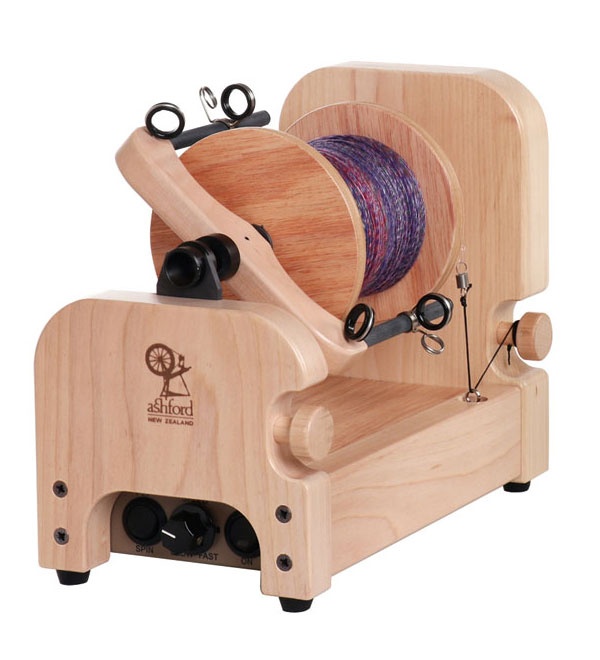
Ashford e-Spinner 3
Ashford e-Spinner 3 The Ashford e-Spinner 3 is the smallest, lightest and most versatile electronic spinner ever. Take it with you, wherever you go. Quick and easy bobbin change with snap-in flyer bearing. Convenient spinning and plying with a sliding hook flyer, frictionless yarn guides, 15mm (5/8in) orifice and reducer bush. The e-Spinner 3 has a quiet but powerful 12 volt DC 2.0 amp 70 watt motor with soft start and infinitely variable speed from 0-1800 rpm. The optional 12 volt car cord enables you to use it in your car, caravan, RV, or boat with a battery pack. Light weight only 2kg (4.4lbs) Compact only 26cm x 14cm x 21.5cm (10¼" x 5½" x 8½") Includes Padded carry bag with shoulder straps Three jumbo bobbins, 225gm (8oz) capacity Tensioned lazy kate Bottle of oil On/off foot controller UK 3 Pin Power Plug For a review of the Ashford e-Spinner 3 then check out this video:
Brand: Ashford
Category: Arts & Entertainment > Hobbies & Creative Arts > Arts & Crafts > Art & Crafting Tools > Textile Craft Machines > Spinning Wheels > Electric Spinning Wheels